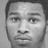
Emotion: neutral